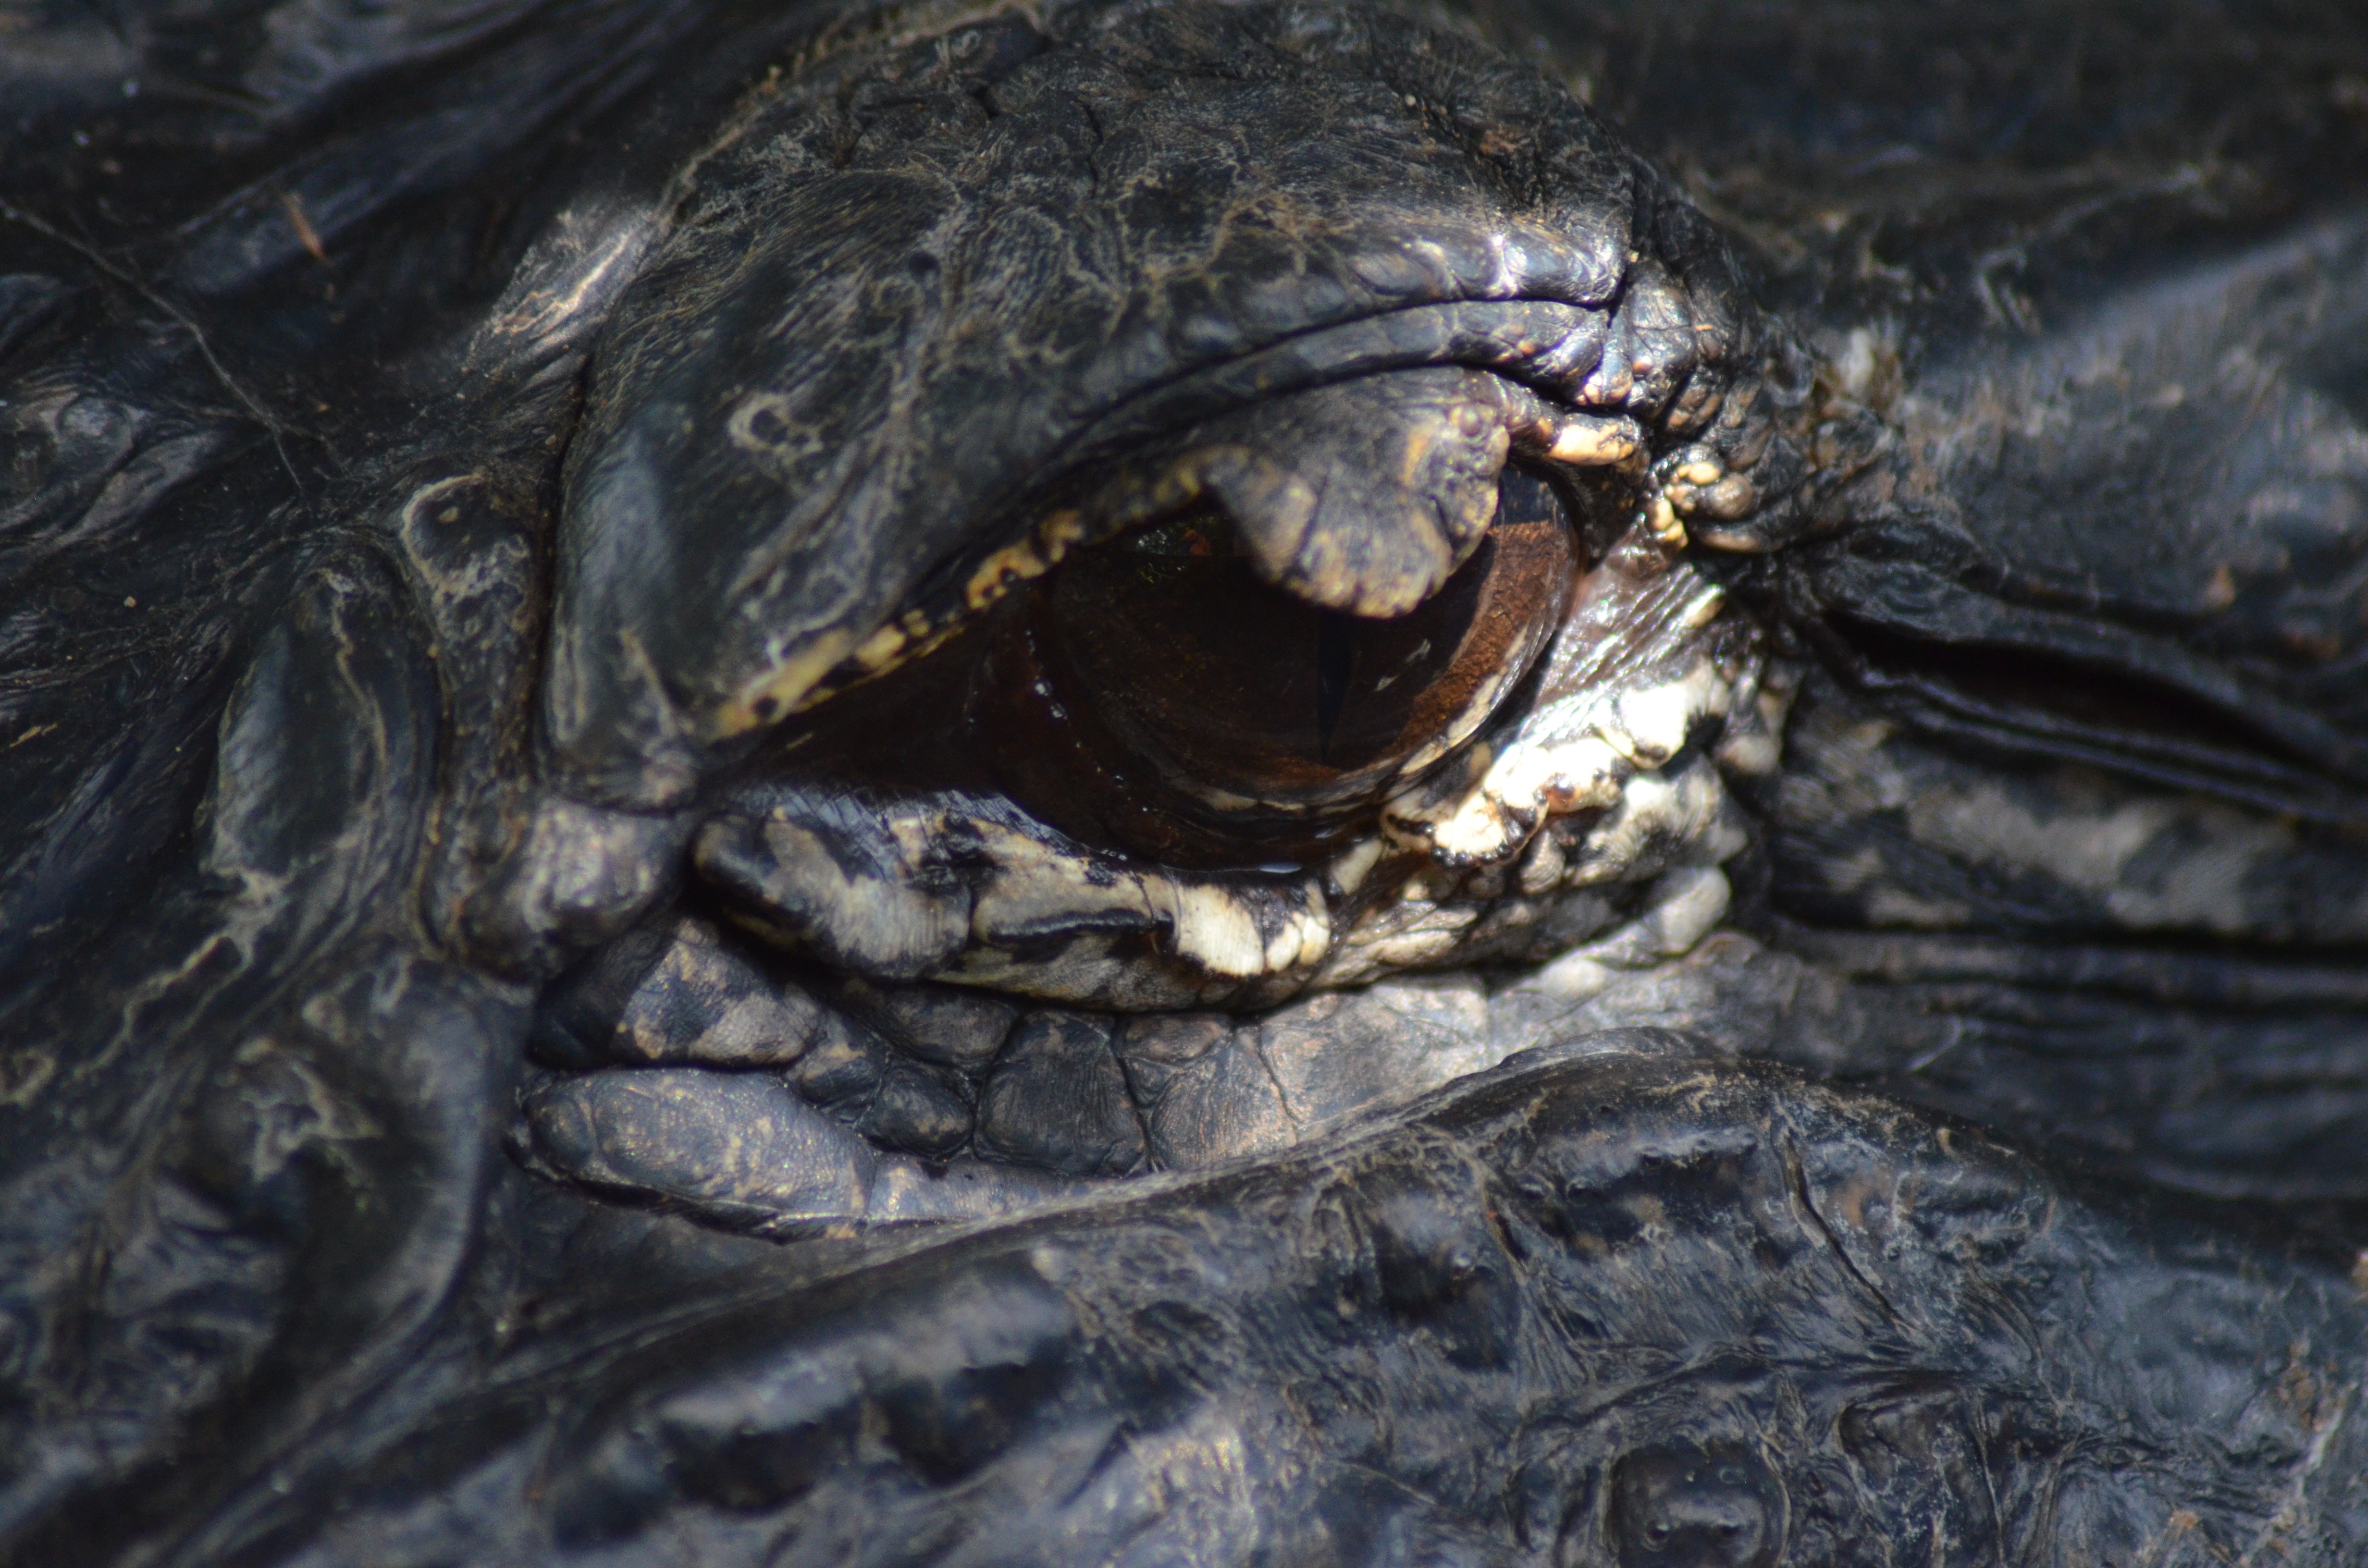
nature, forest, marsh, animal, wildlife, wild, zoo, reptile, fish, fauna, crocodile, close up, alligator, eye, animals, head, vertebrate, florida, everglades, vivarium, wild animals, tortie, crocodilia, common snapping turtle